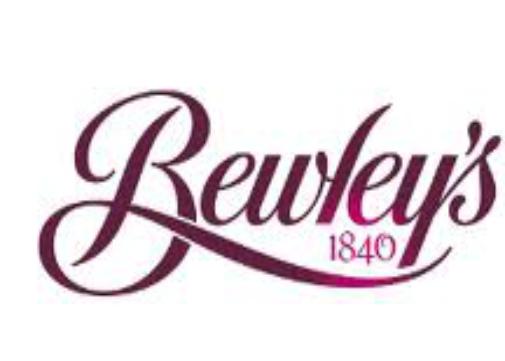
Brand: Bewley's
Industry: Food